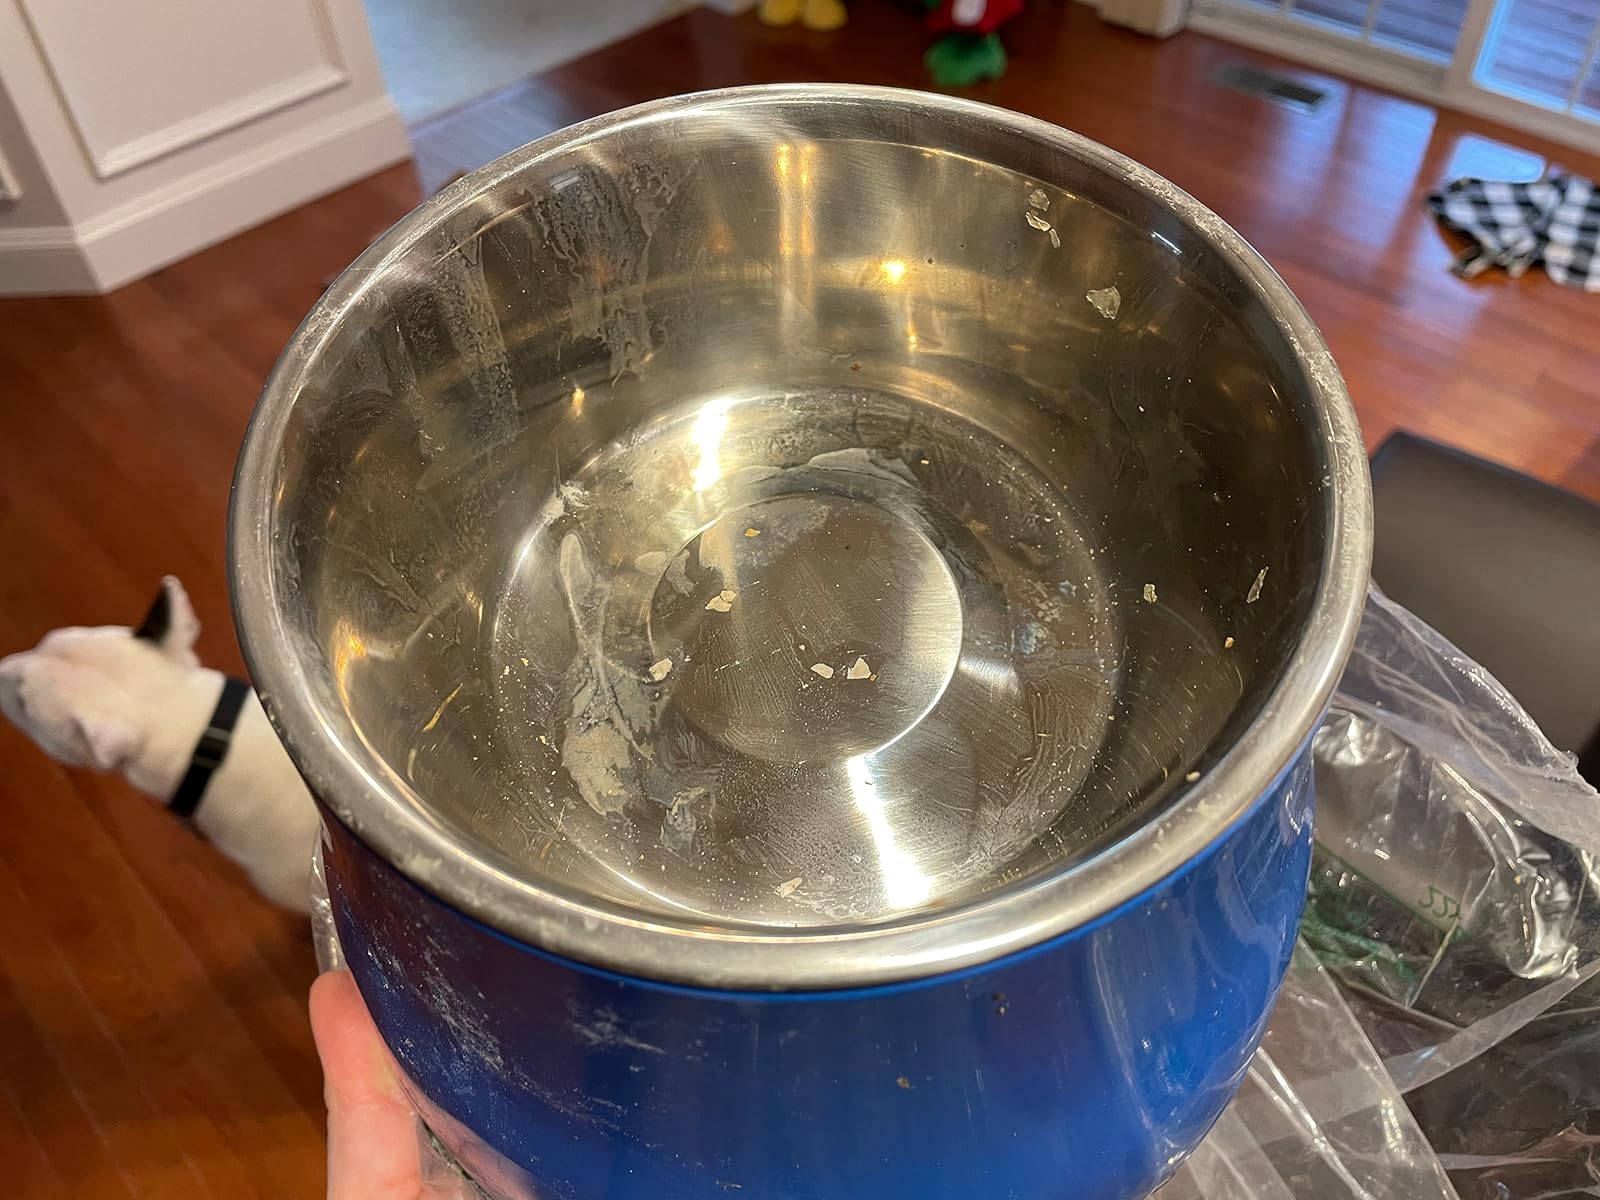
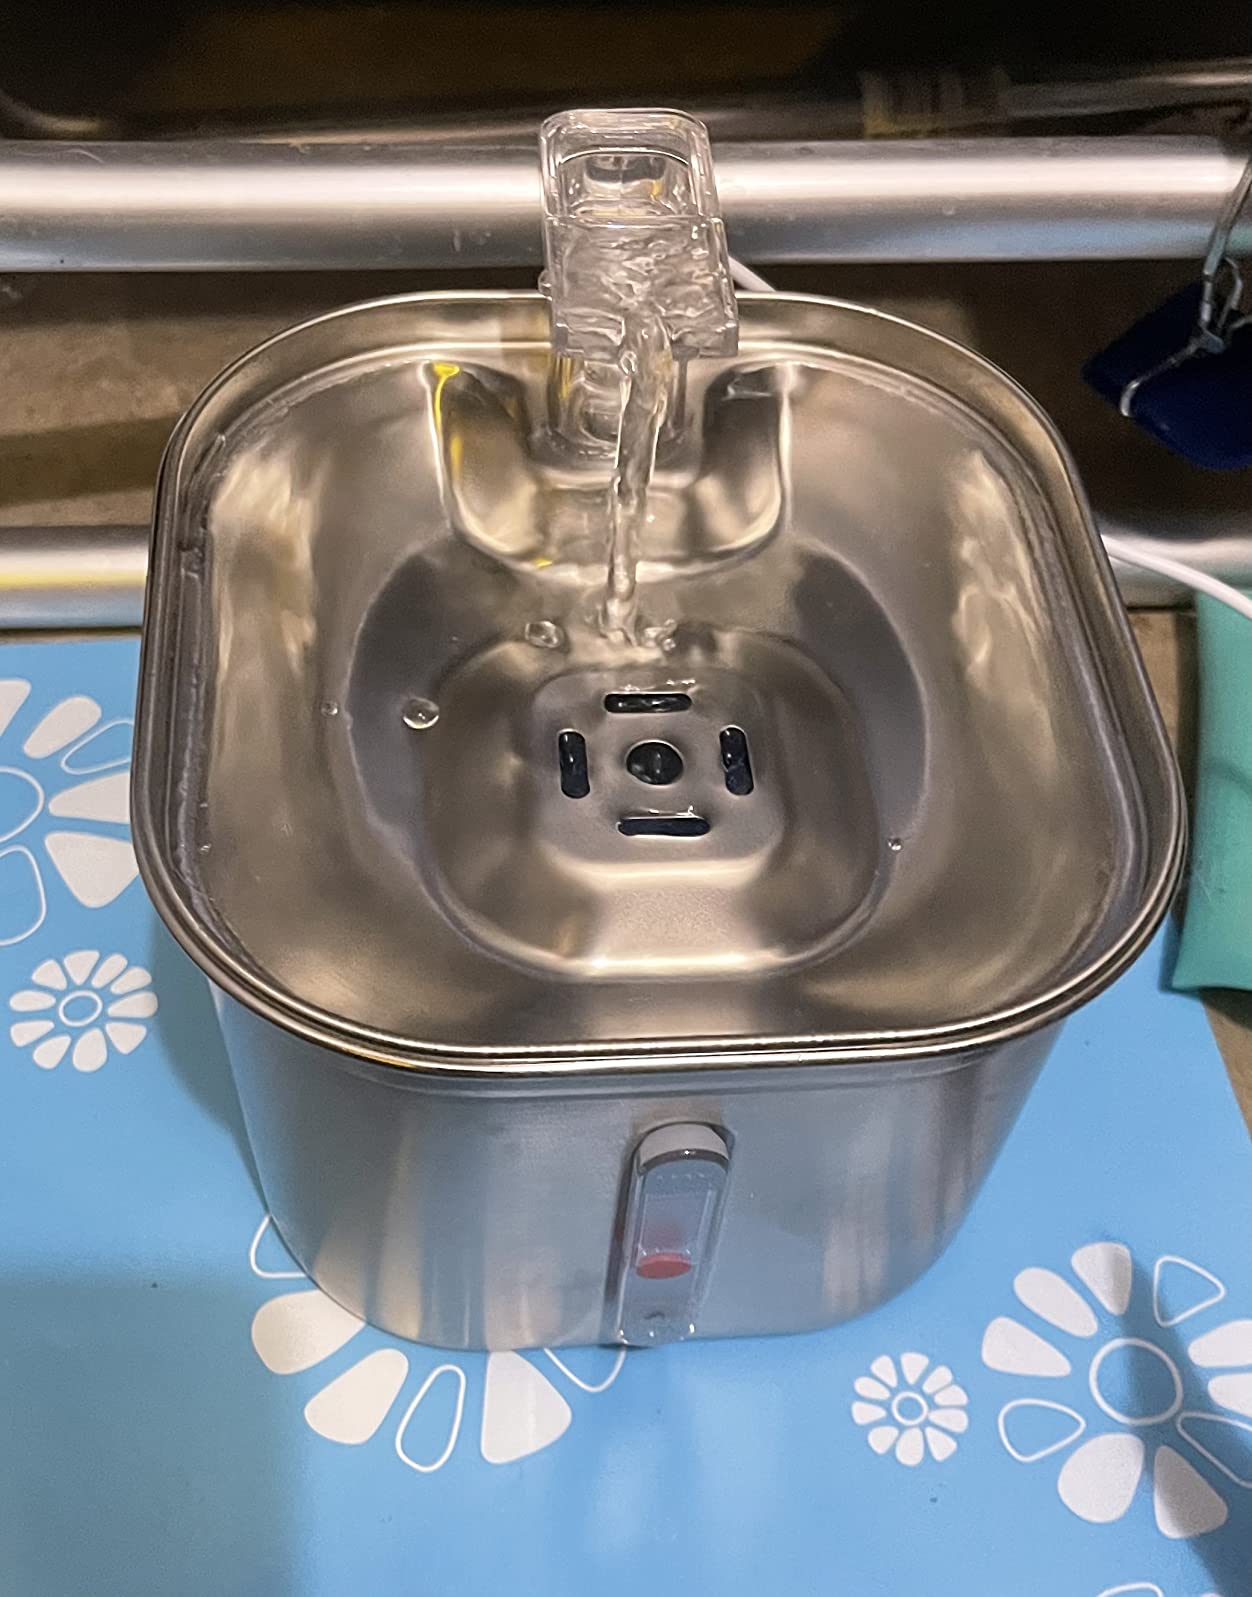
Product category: items_bowl
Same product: no